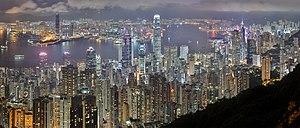
Les quatre dragons asiatiques ou les « cinq dragons asiatiques », puisque la présence du Japon y est contestée, est une expression qui fait référence à quatre États d'Extrême-Orient à forte croissance industrielle dans la deuxième moitié du XXᵉ siècle : la Corée du Sud, Hong Kong, Singapour et Taïwan. Le Japon peut également y être inclus malgré un rayonnement plus important que les quatre autres dragons. Mis à part dans les textes français, chinois, coréens et japonais, ils sont appelés communément les « quatre tigres asiatiques ». Cependant, ils ne doivent pas être confondus avec les nouveaux Tigres asiatiques, une expression qui concerne la Thaïlande, la Malaisie, l'Indonésie, le Viêt Nam et les Philippines.
Le delta de la Rivière des Perles, est une plaine deltaïque située au centre du Guangdong, dans le sud de la Chine. Elle est formée par de nombreux cours d'eau, le plus important étant le Xijiang, et la Rivière des Perles proprement dite fait partie du delta.